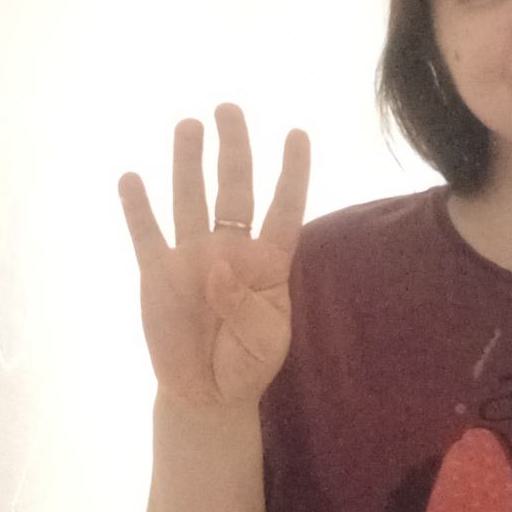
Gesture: four